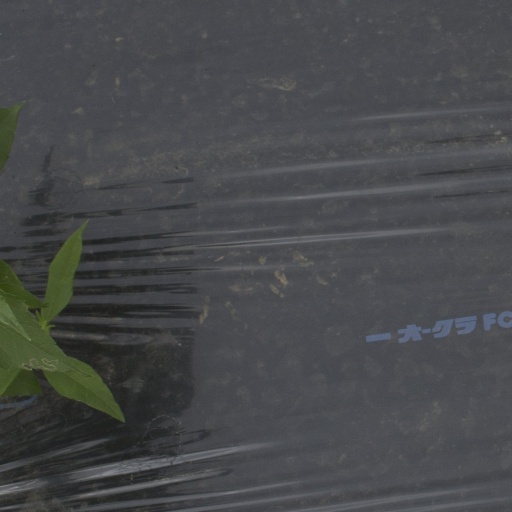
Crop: Jerusalem artichoke